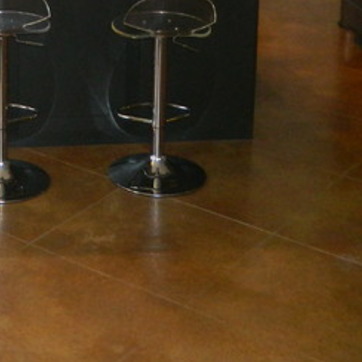
Material: metal